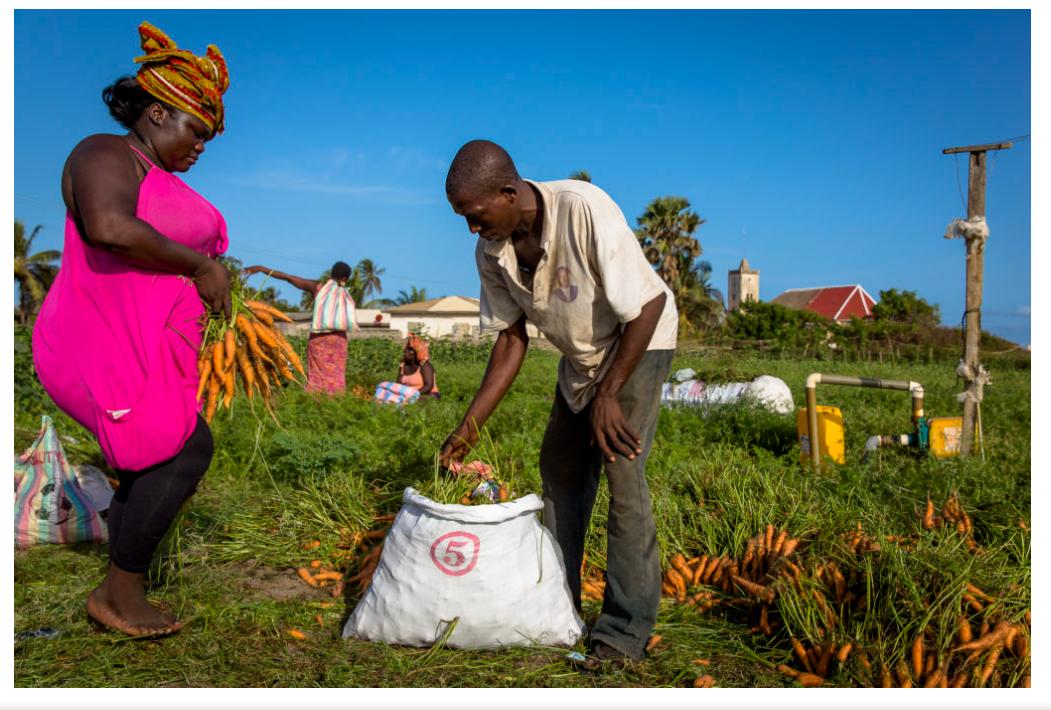
Wakulima wa jinsia tofauti wakiwa katika shamba lililopandwa karoti wakiwa wanazivuna kwa kuzichimbua kutoka ardhini, na kuhifadhi kwenye magunia tayari kwa kupelekwa masokoni kwa ajili ya kuuzwa.